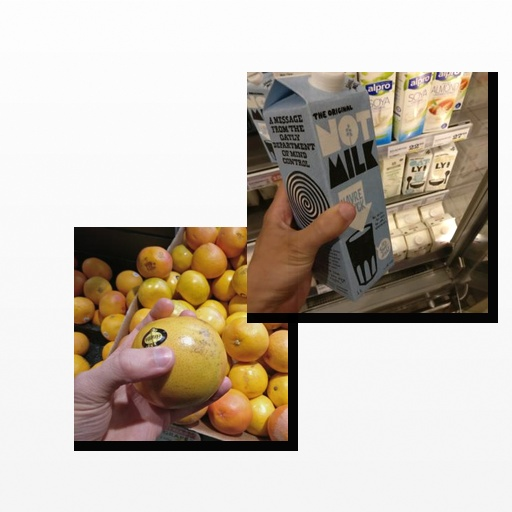
Food items: oat_milk, red_grapefruit